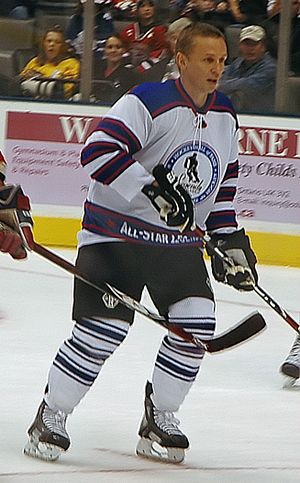
VM i ishockey / Historie / 1989–1992: Jerntæppets fald
Den sovjetiske forward Igor Larionov vandt fire verdensmesterskaber, inden han begyndte at spille i NHL i 1989.[56]
Verdensmesterskabet i ishockey er en årligt tilbagevendende turnering for mandlige ishockeylandshold arrangeret af International Ice Hockey Federation.